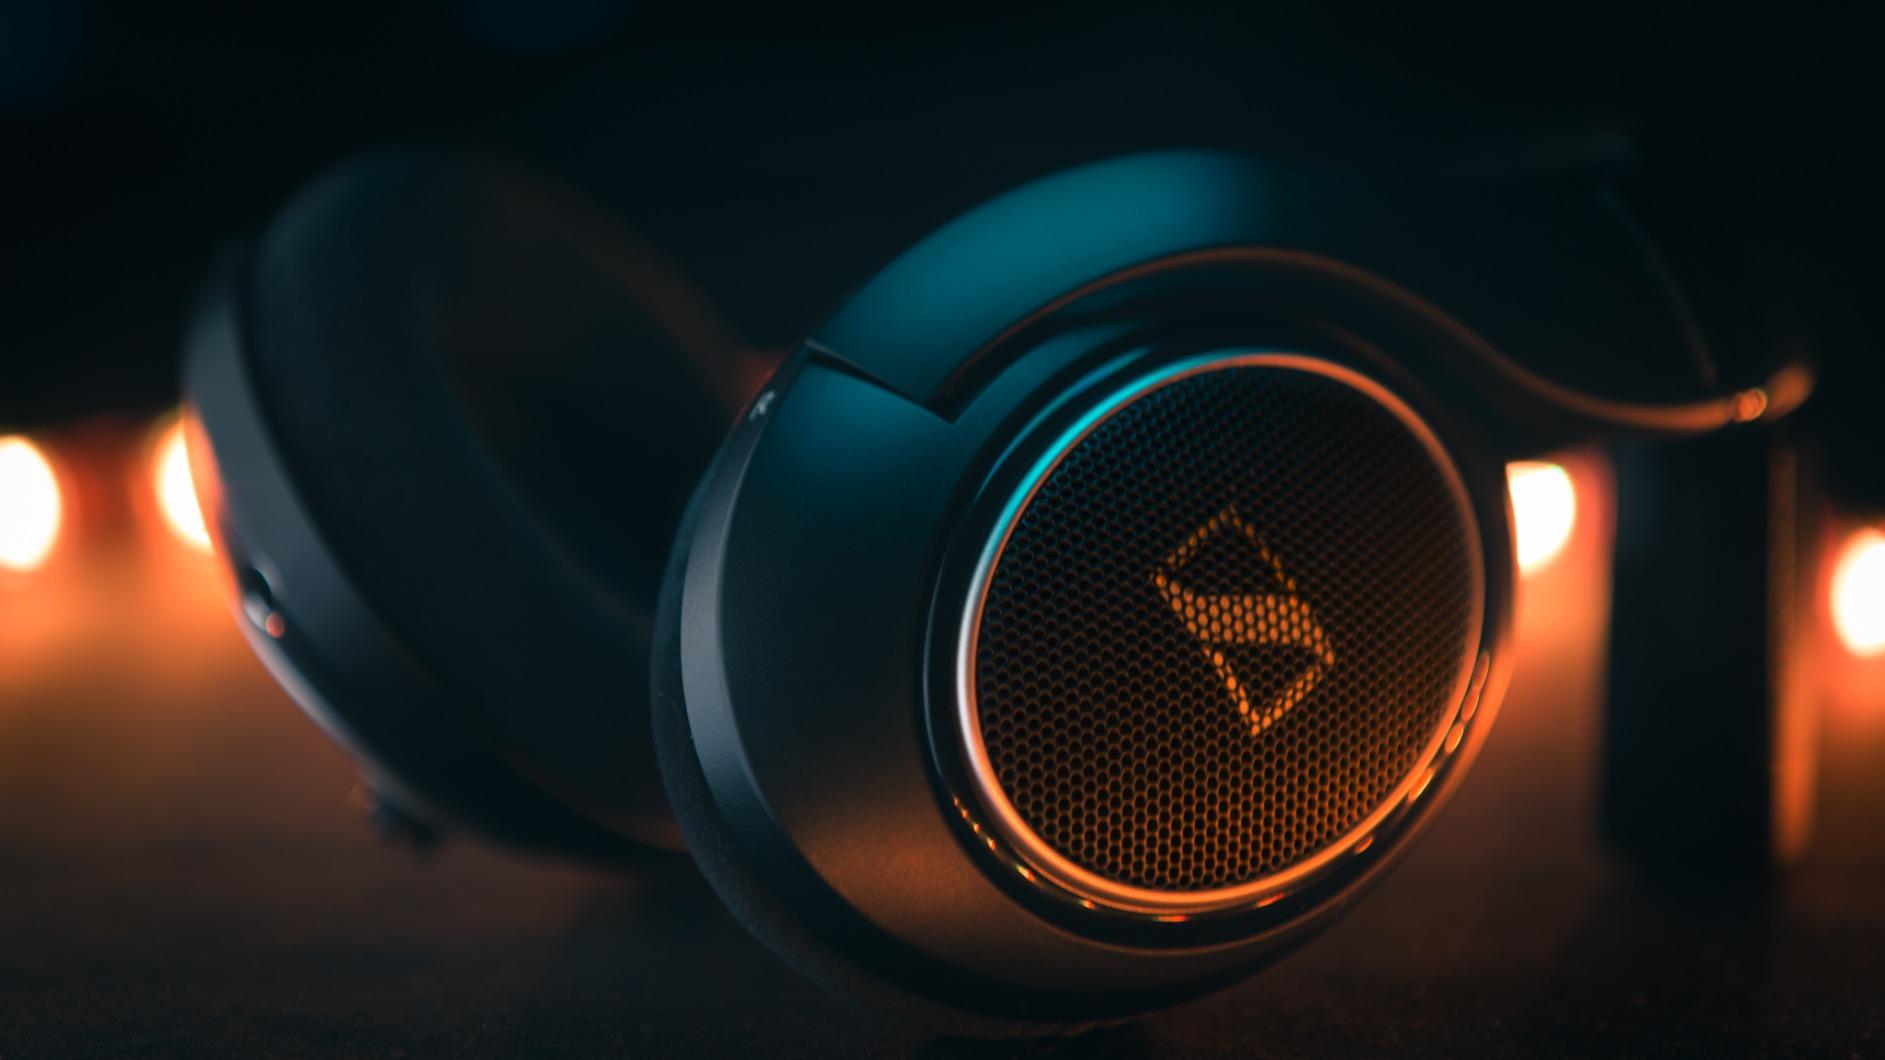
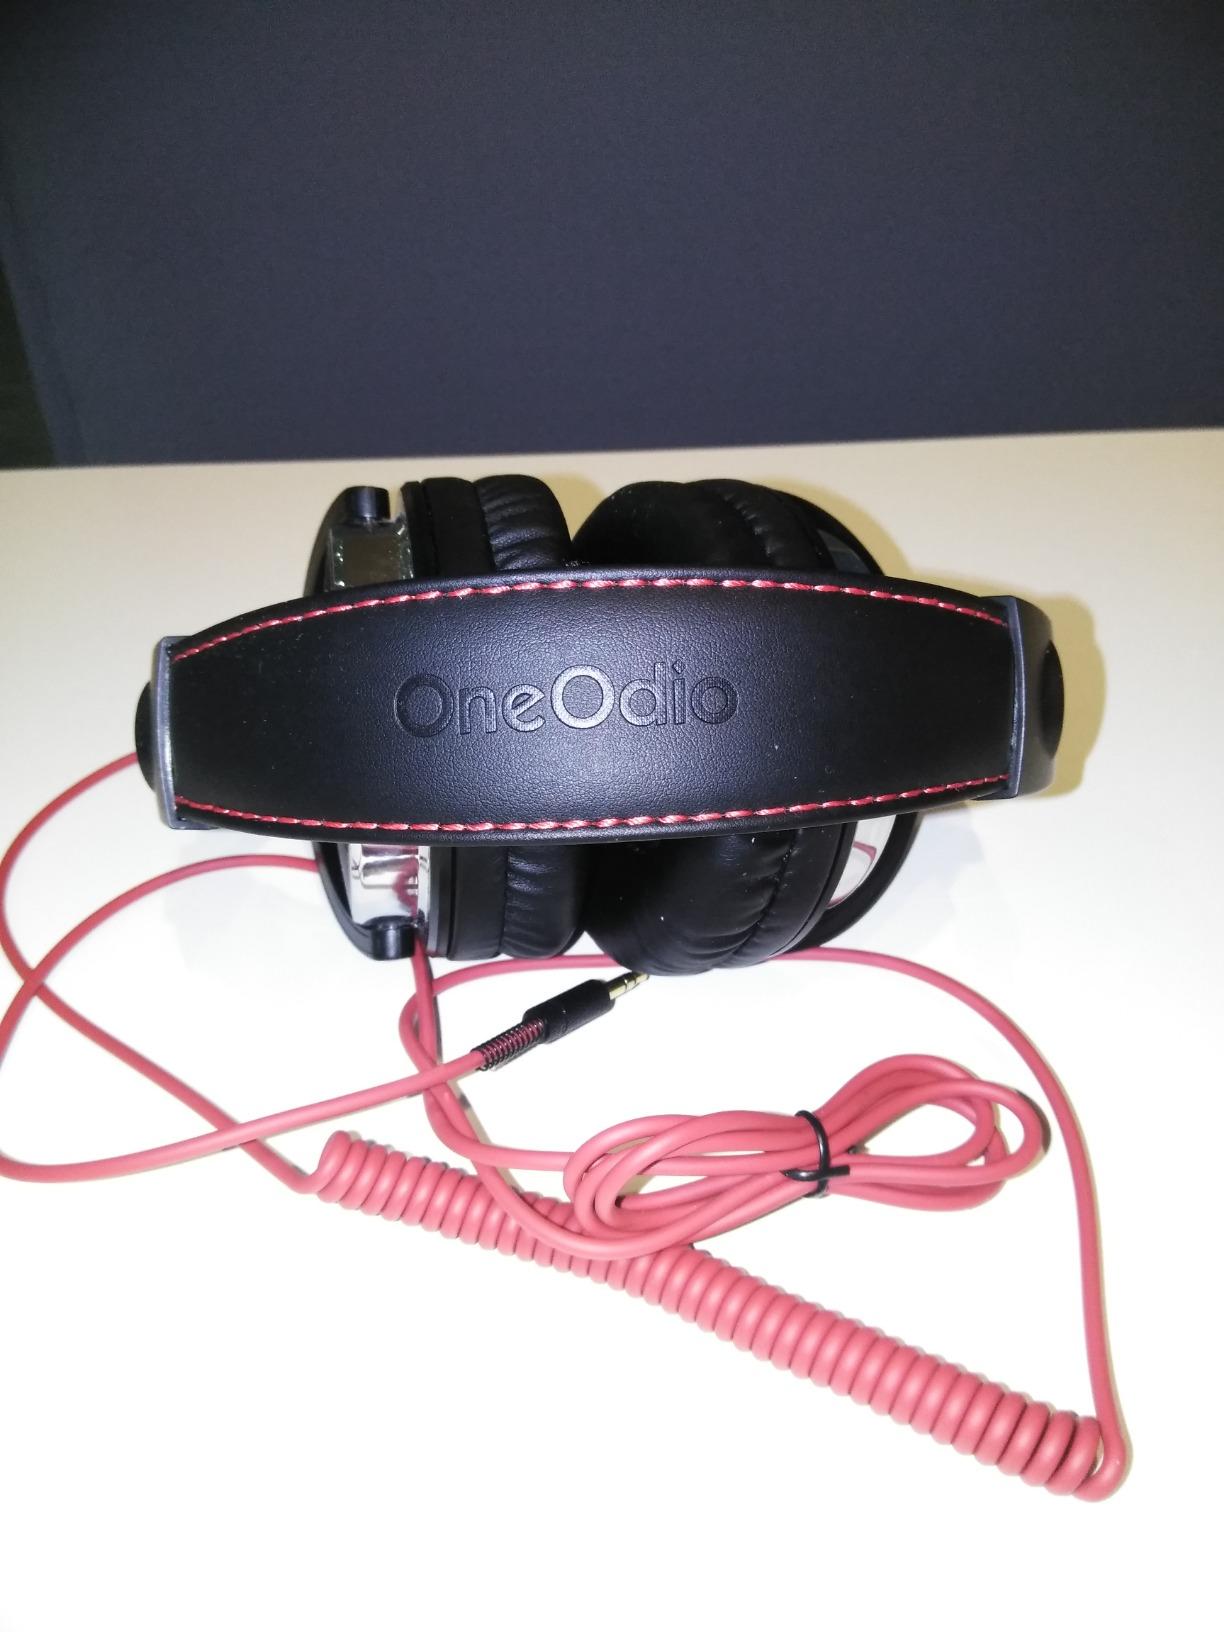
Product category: headphones
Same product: no